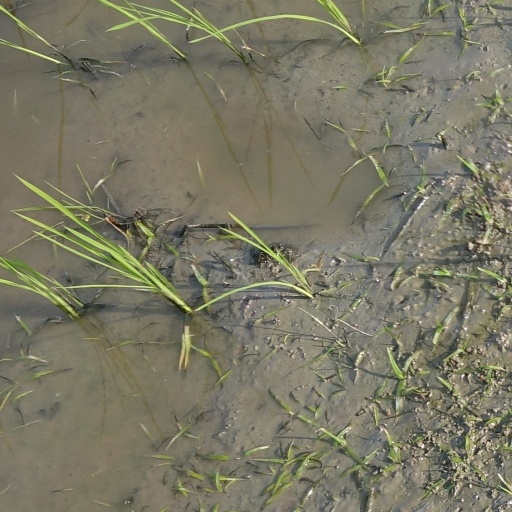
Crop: rice